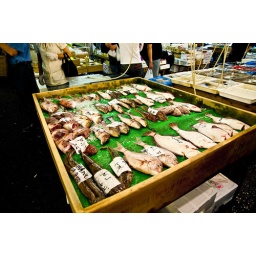
Biggest wholesale fish and seafood market in the world. It has a history dates back to 1870s